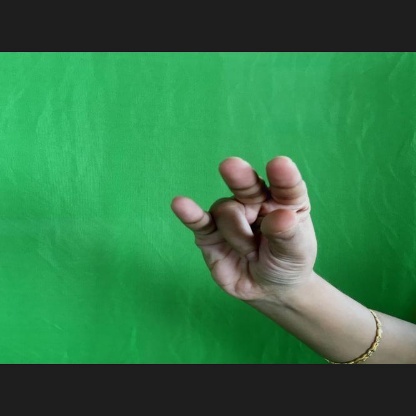
Mudra: Kangulam